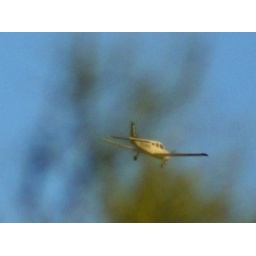
airplane over house & thru trees - new lens_edited-1